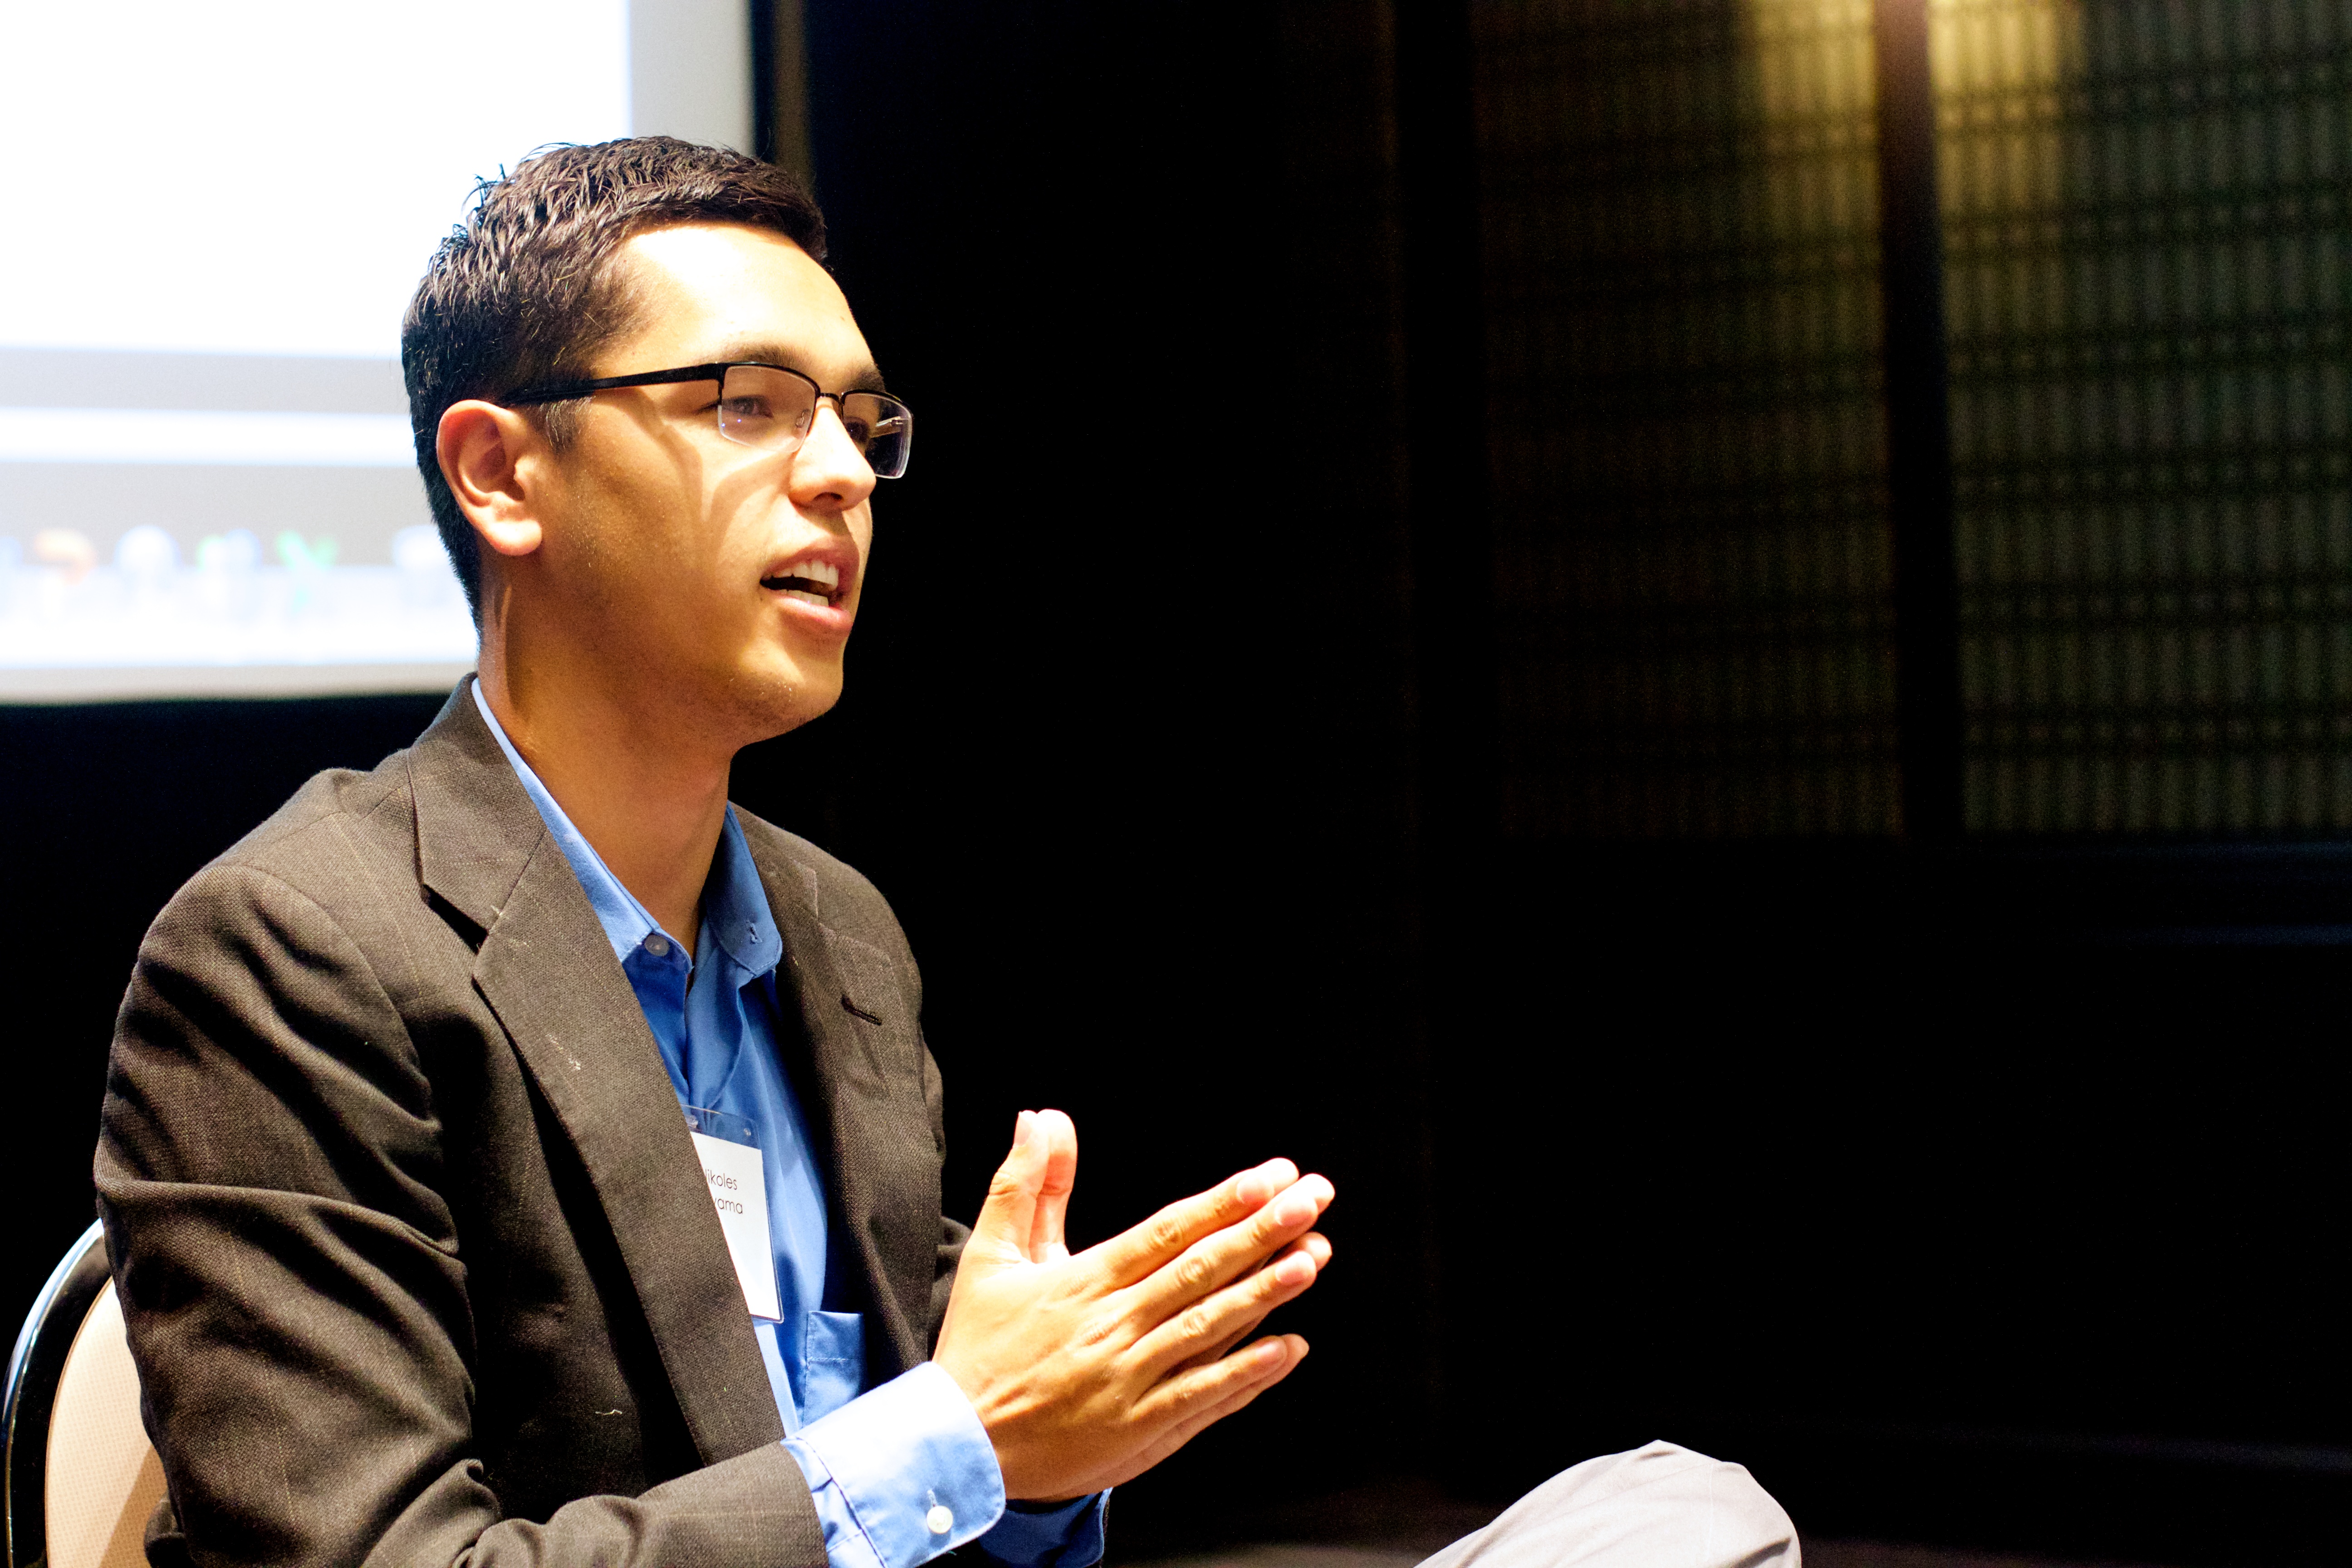
conversation, speech, dml2015, official, orator